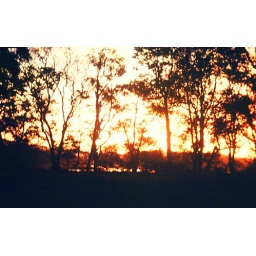
forest seems to be on fire at a sunset near Edapalayam forest rest house in Thekkady sanctuary,Kerala,India